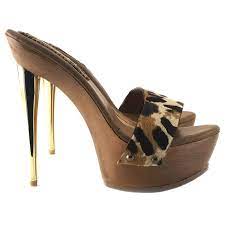
Label: Clog